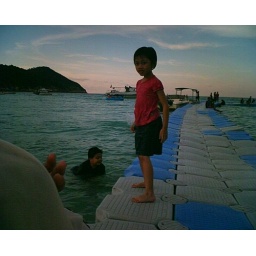
Crystal clear water at the lagoon, near the floating jetty.